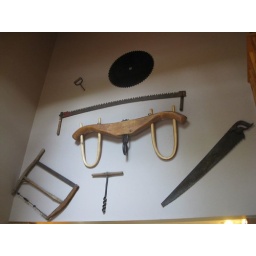
The house was decorated in a very unique lodge and lake decor.